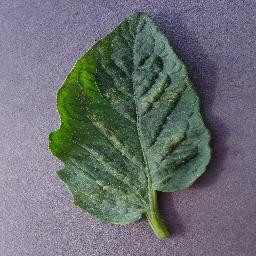
Label: Tomato___Spider_mites Two-spotted_spider_mite